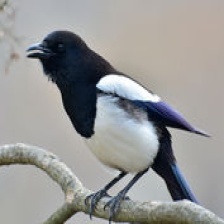
Species: EURASIAN MAGPIE
Scientific name: PICA PICA
ImageNet parent category: magpie